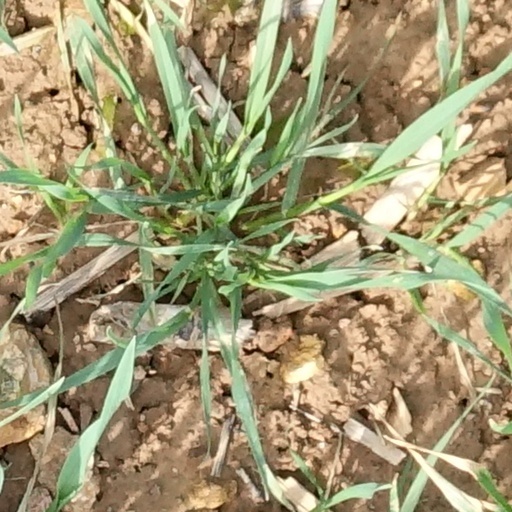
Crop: wheat